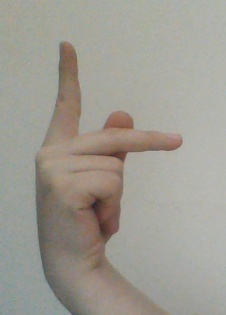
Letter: dha